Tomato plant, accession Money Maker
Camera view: horizontal (90 deg, fisheye); turntable rotation: 180 degrees
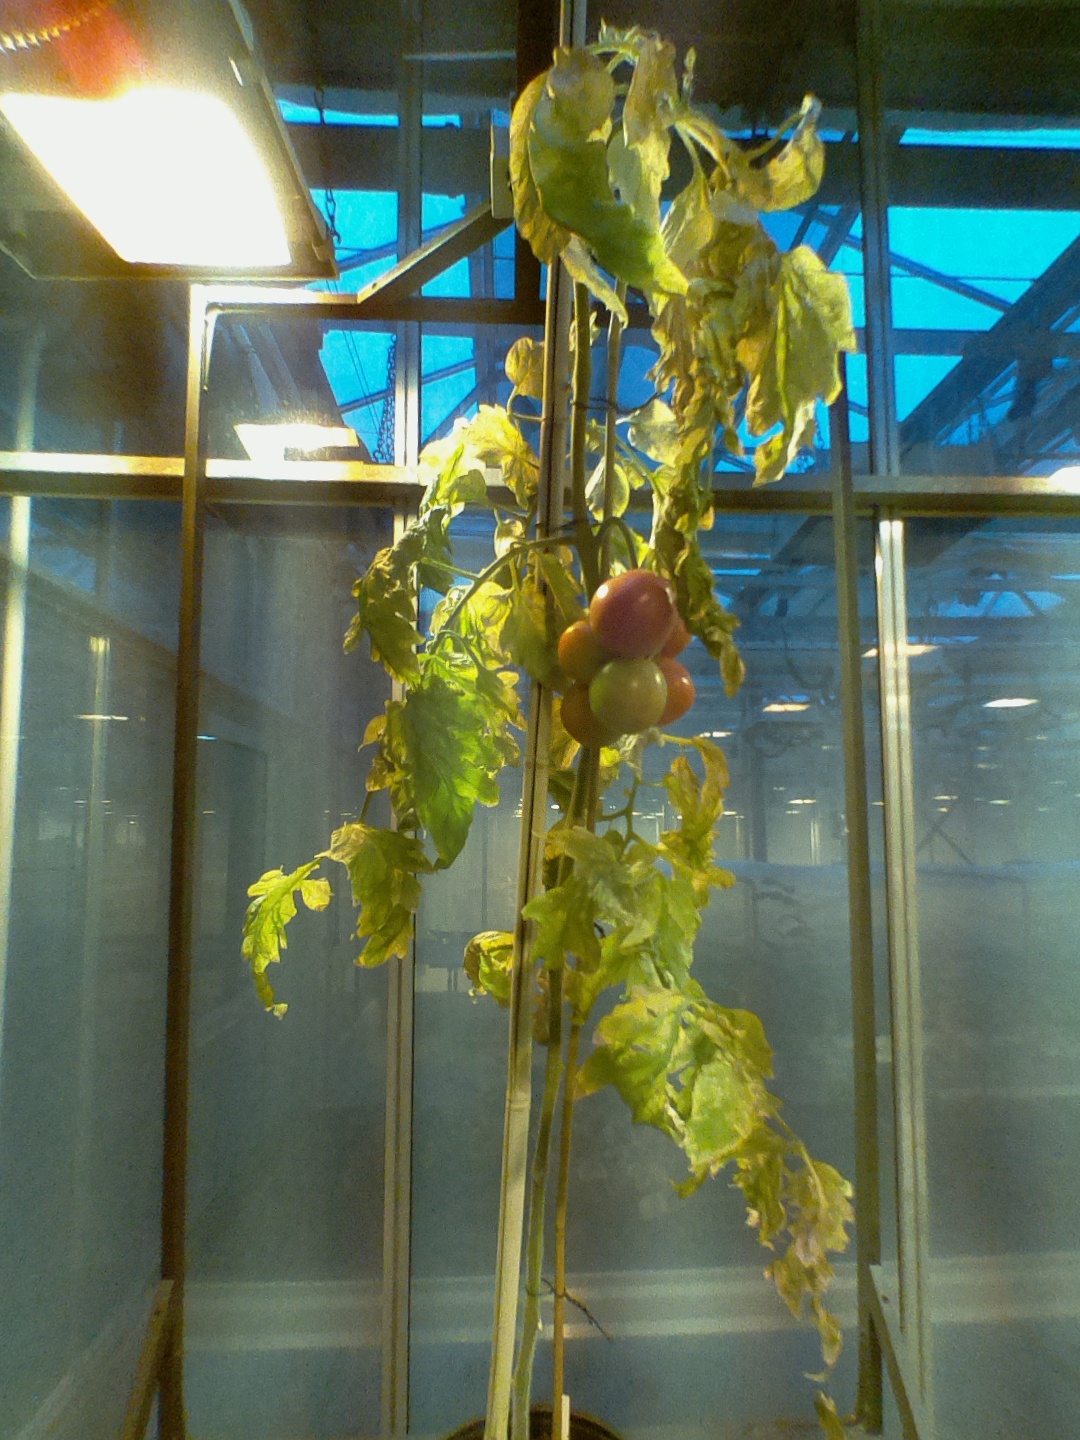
BBCH growth stage 86: 60%-70% of fruits show typical fully ripe color